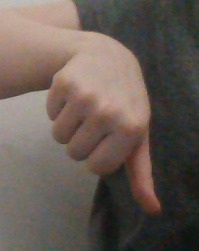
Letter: waw